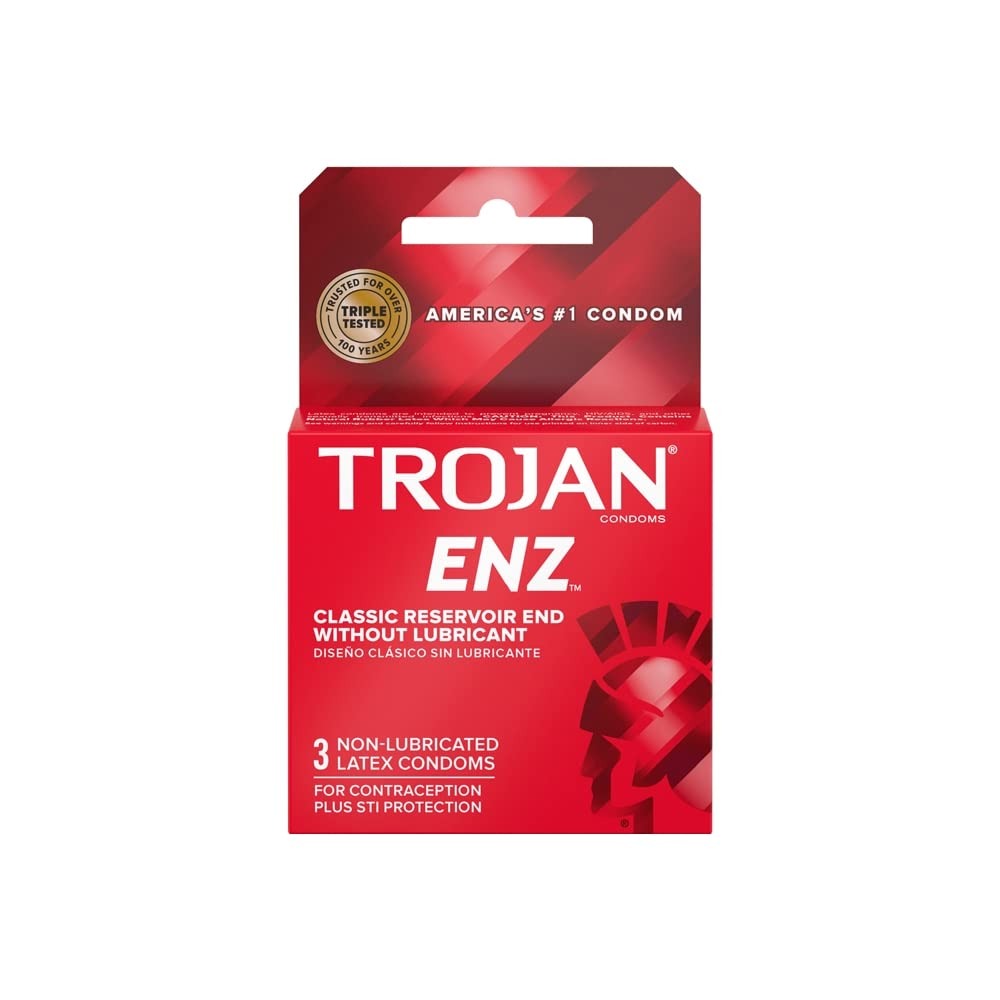
Item Name: Trojan Non-Lubricated Condom (3Pack) Case 4
Bullet Point 1: Length: 7.75 Inches
Bullet Point 2: Width: 1.38 Inches
Bullet Point 3: Color: Clear
Bullet Point 4: Material: Latex
Bullet Point 5: Feature: Lubricated
Product Description: Grocery
Value: 72.0
Unit: Count

Price: 13.4